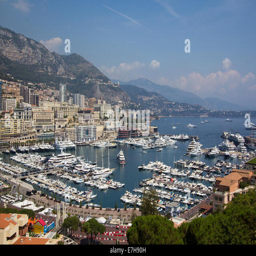
view from the castle to the port